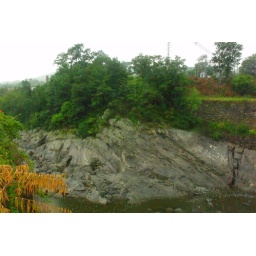
A big rock near the bridge in Bellows Falls, Vermont.